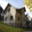
Label: house